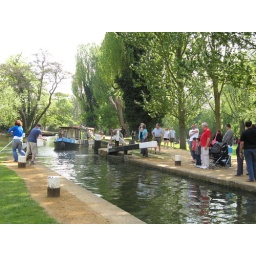
canal boat on river wey, near Guildford